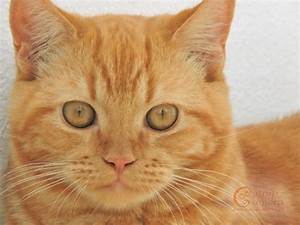
Label: gatto